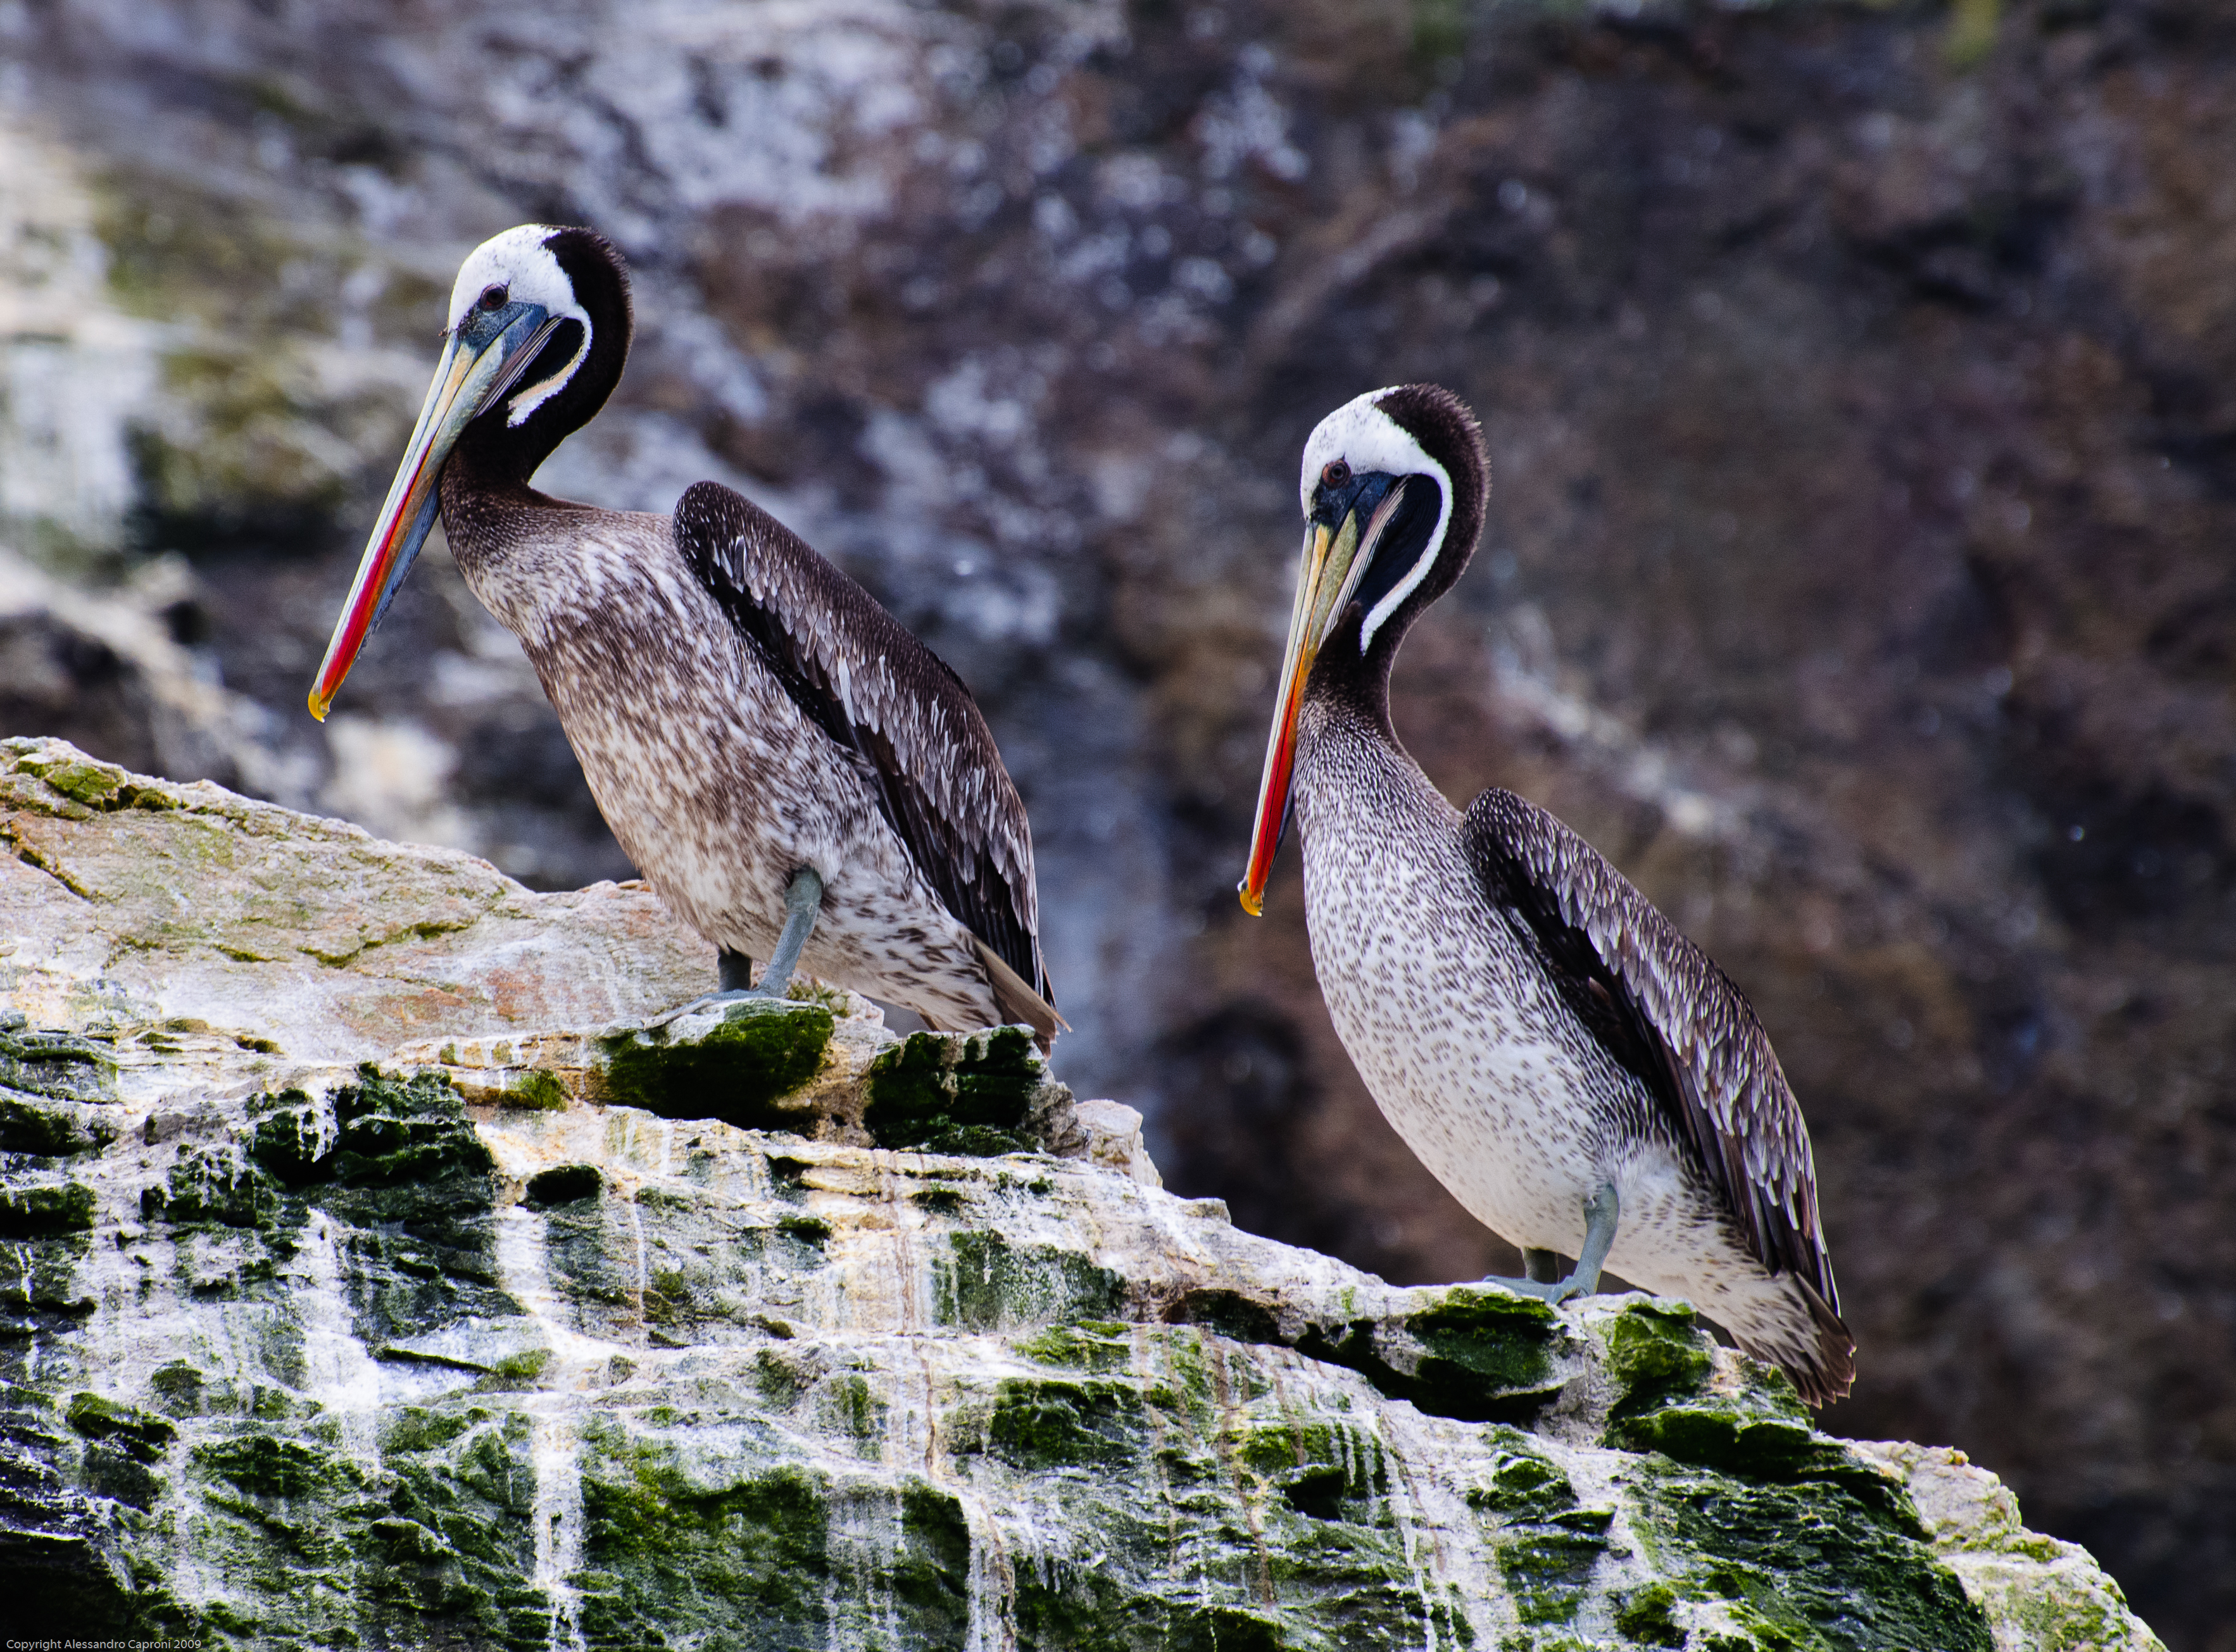
bird, seabird, wildlife, beak, nikon, fauna, chile, vertebrate, laserena, d300